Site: brandenburg
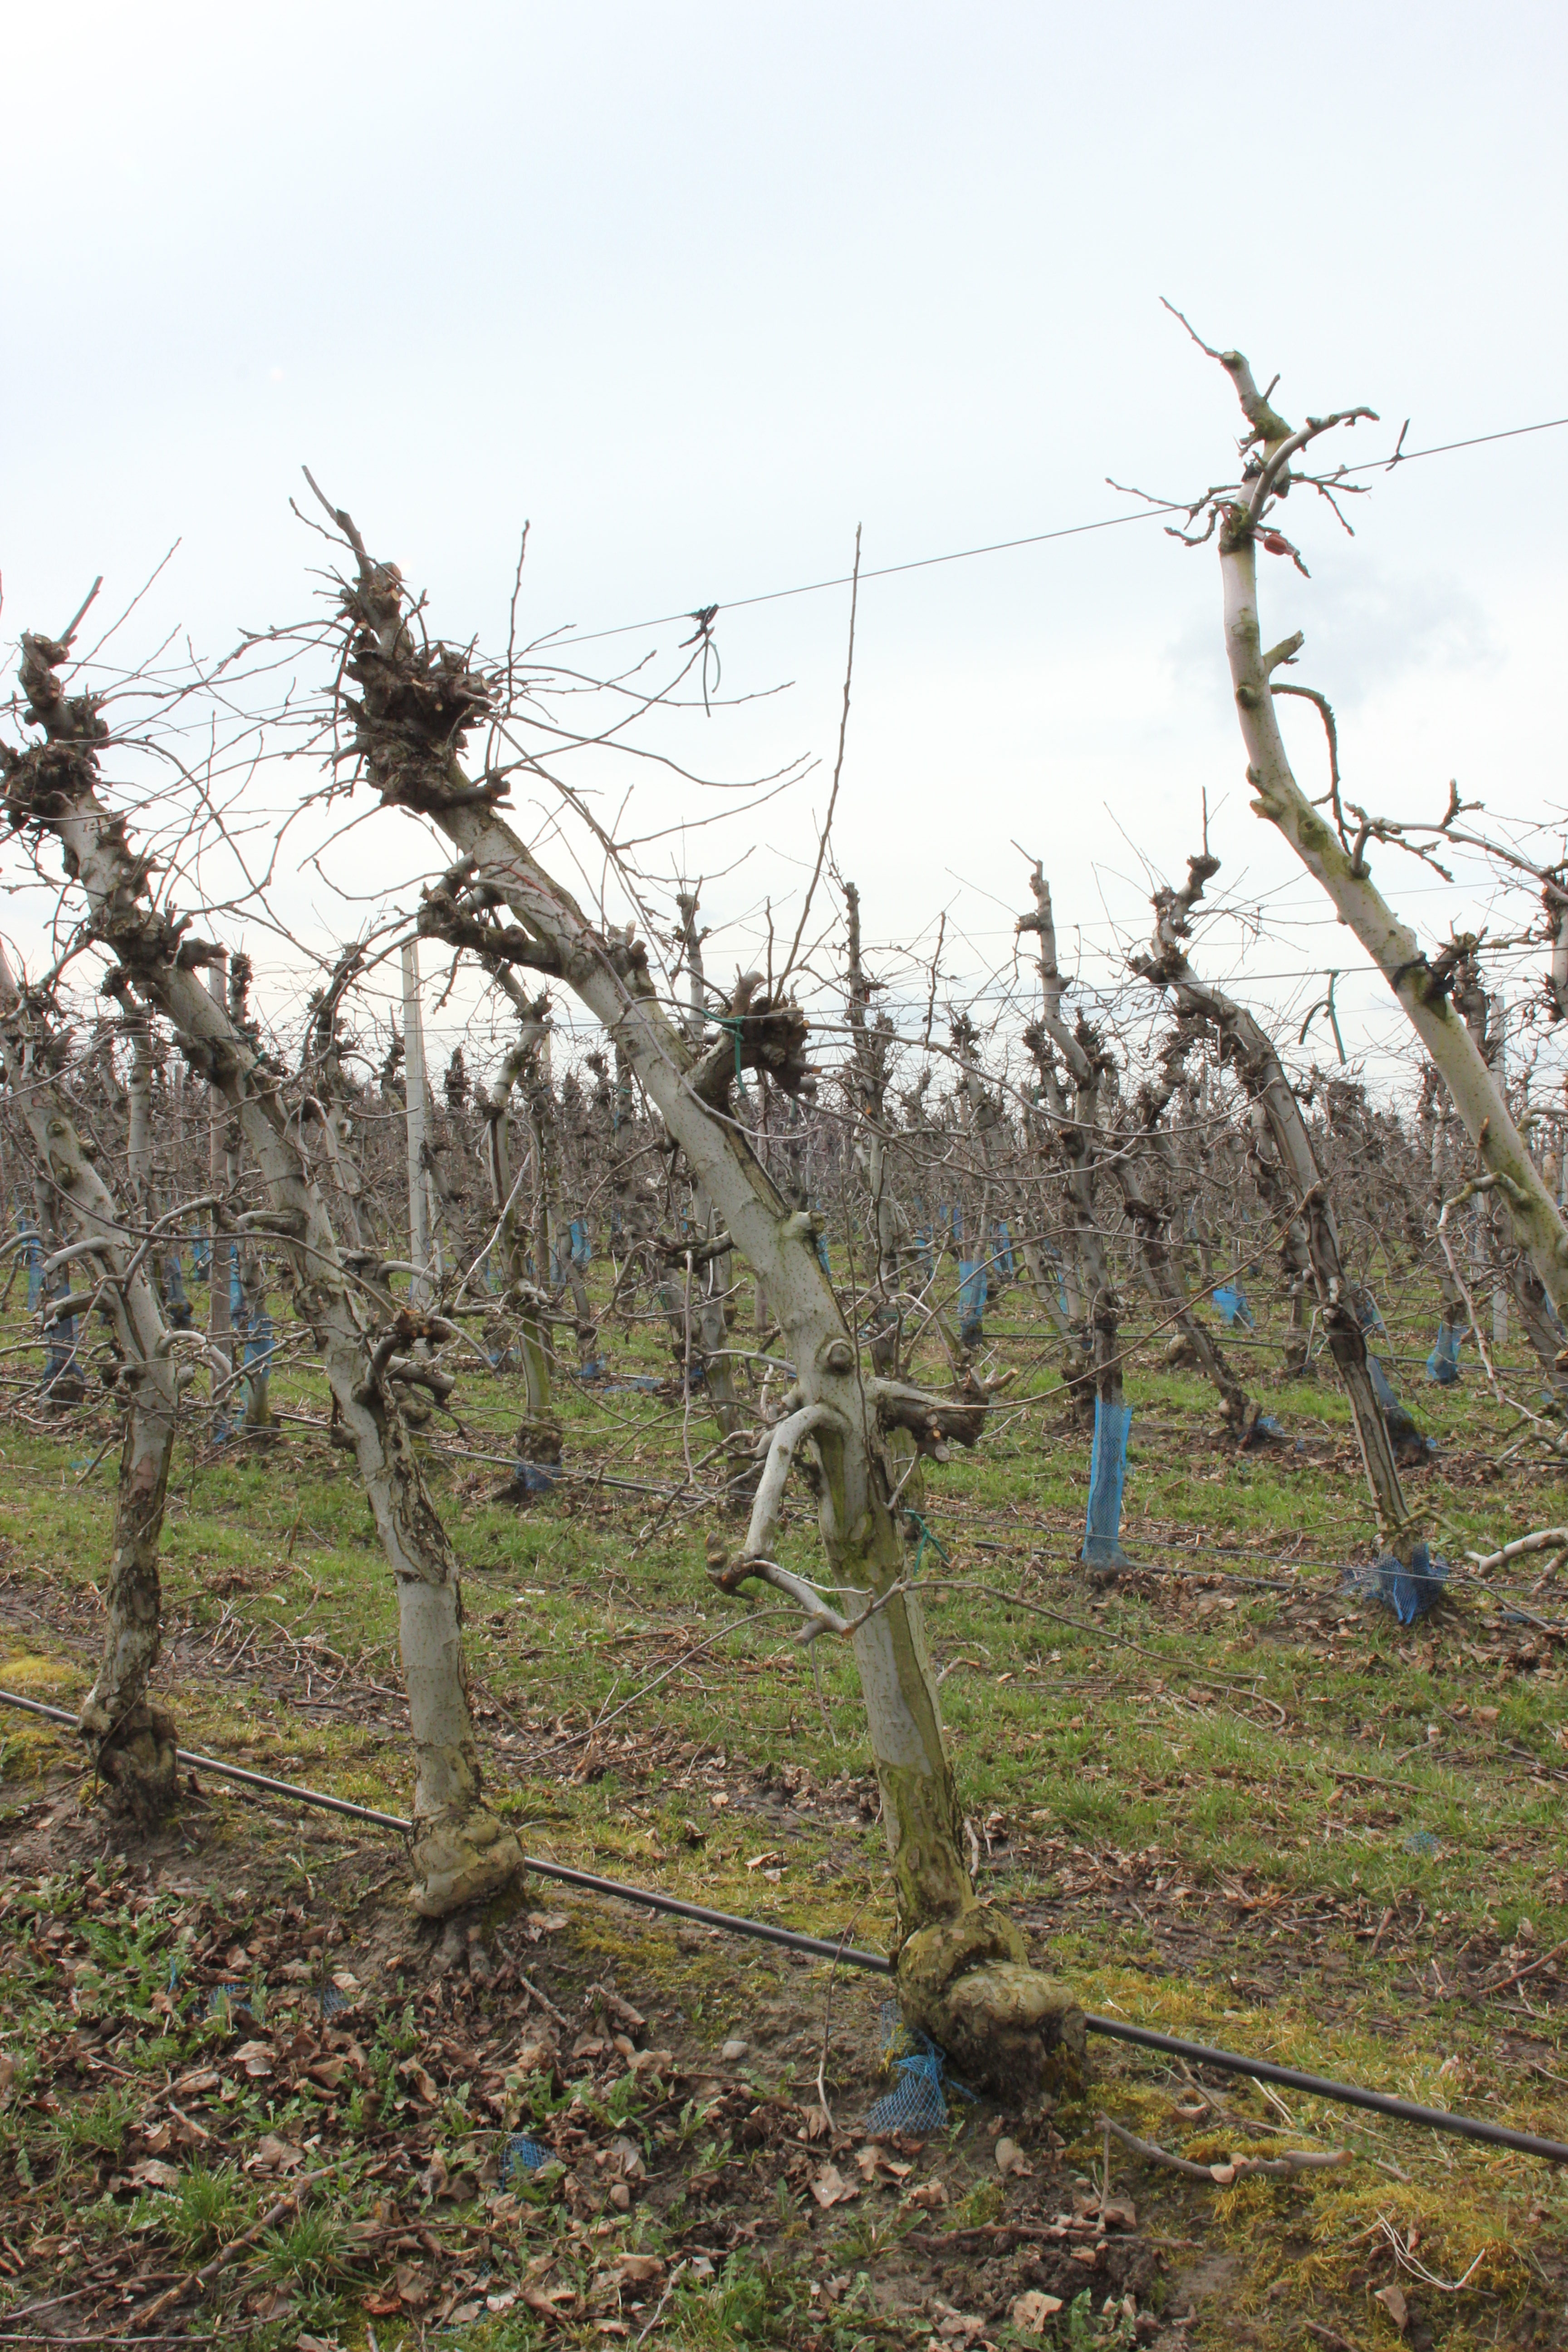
Growth stage (BBCH 01): Bud development